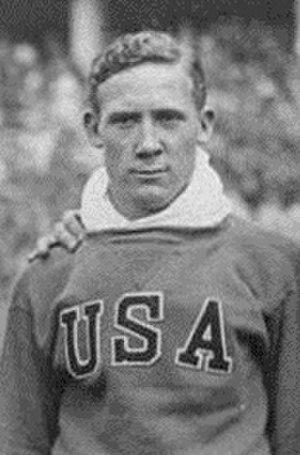
Foy Draper, né le 26 novembre 1911 et mort au combat le 1ᵉʳ février 1943 est un athlète américain, champion olympique du relais 4 × 100 m aux Jeux olympiques d'été de 1936 à Berlin.